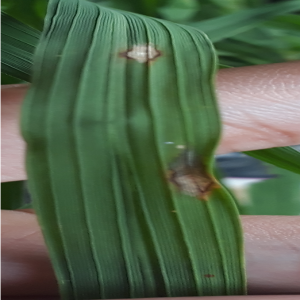
Disease: Blast